Jack Petruccelle

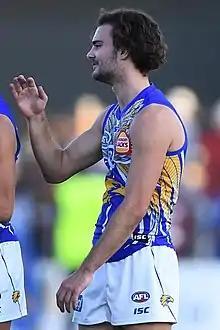
Petruccelle playing for West Coast in July 2019

Jack Petruccelle (born 12 April 1999) is a professional Australian rules footballer playing for the West Coast Eagles in the Australian Football League (AFL).